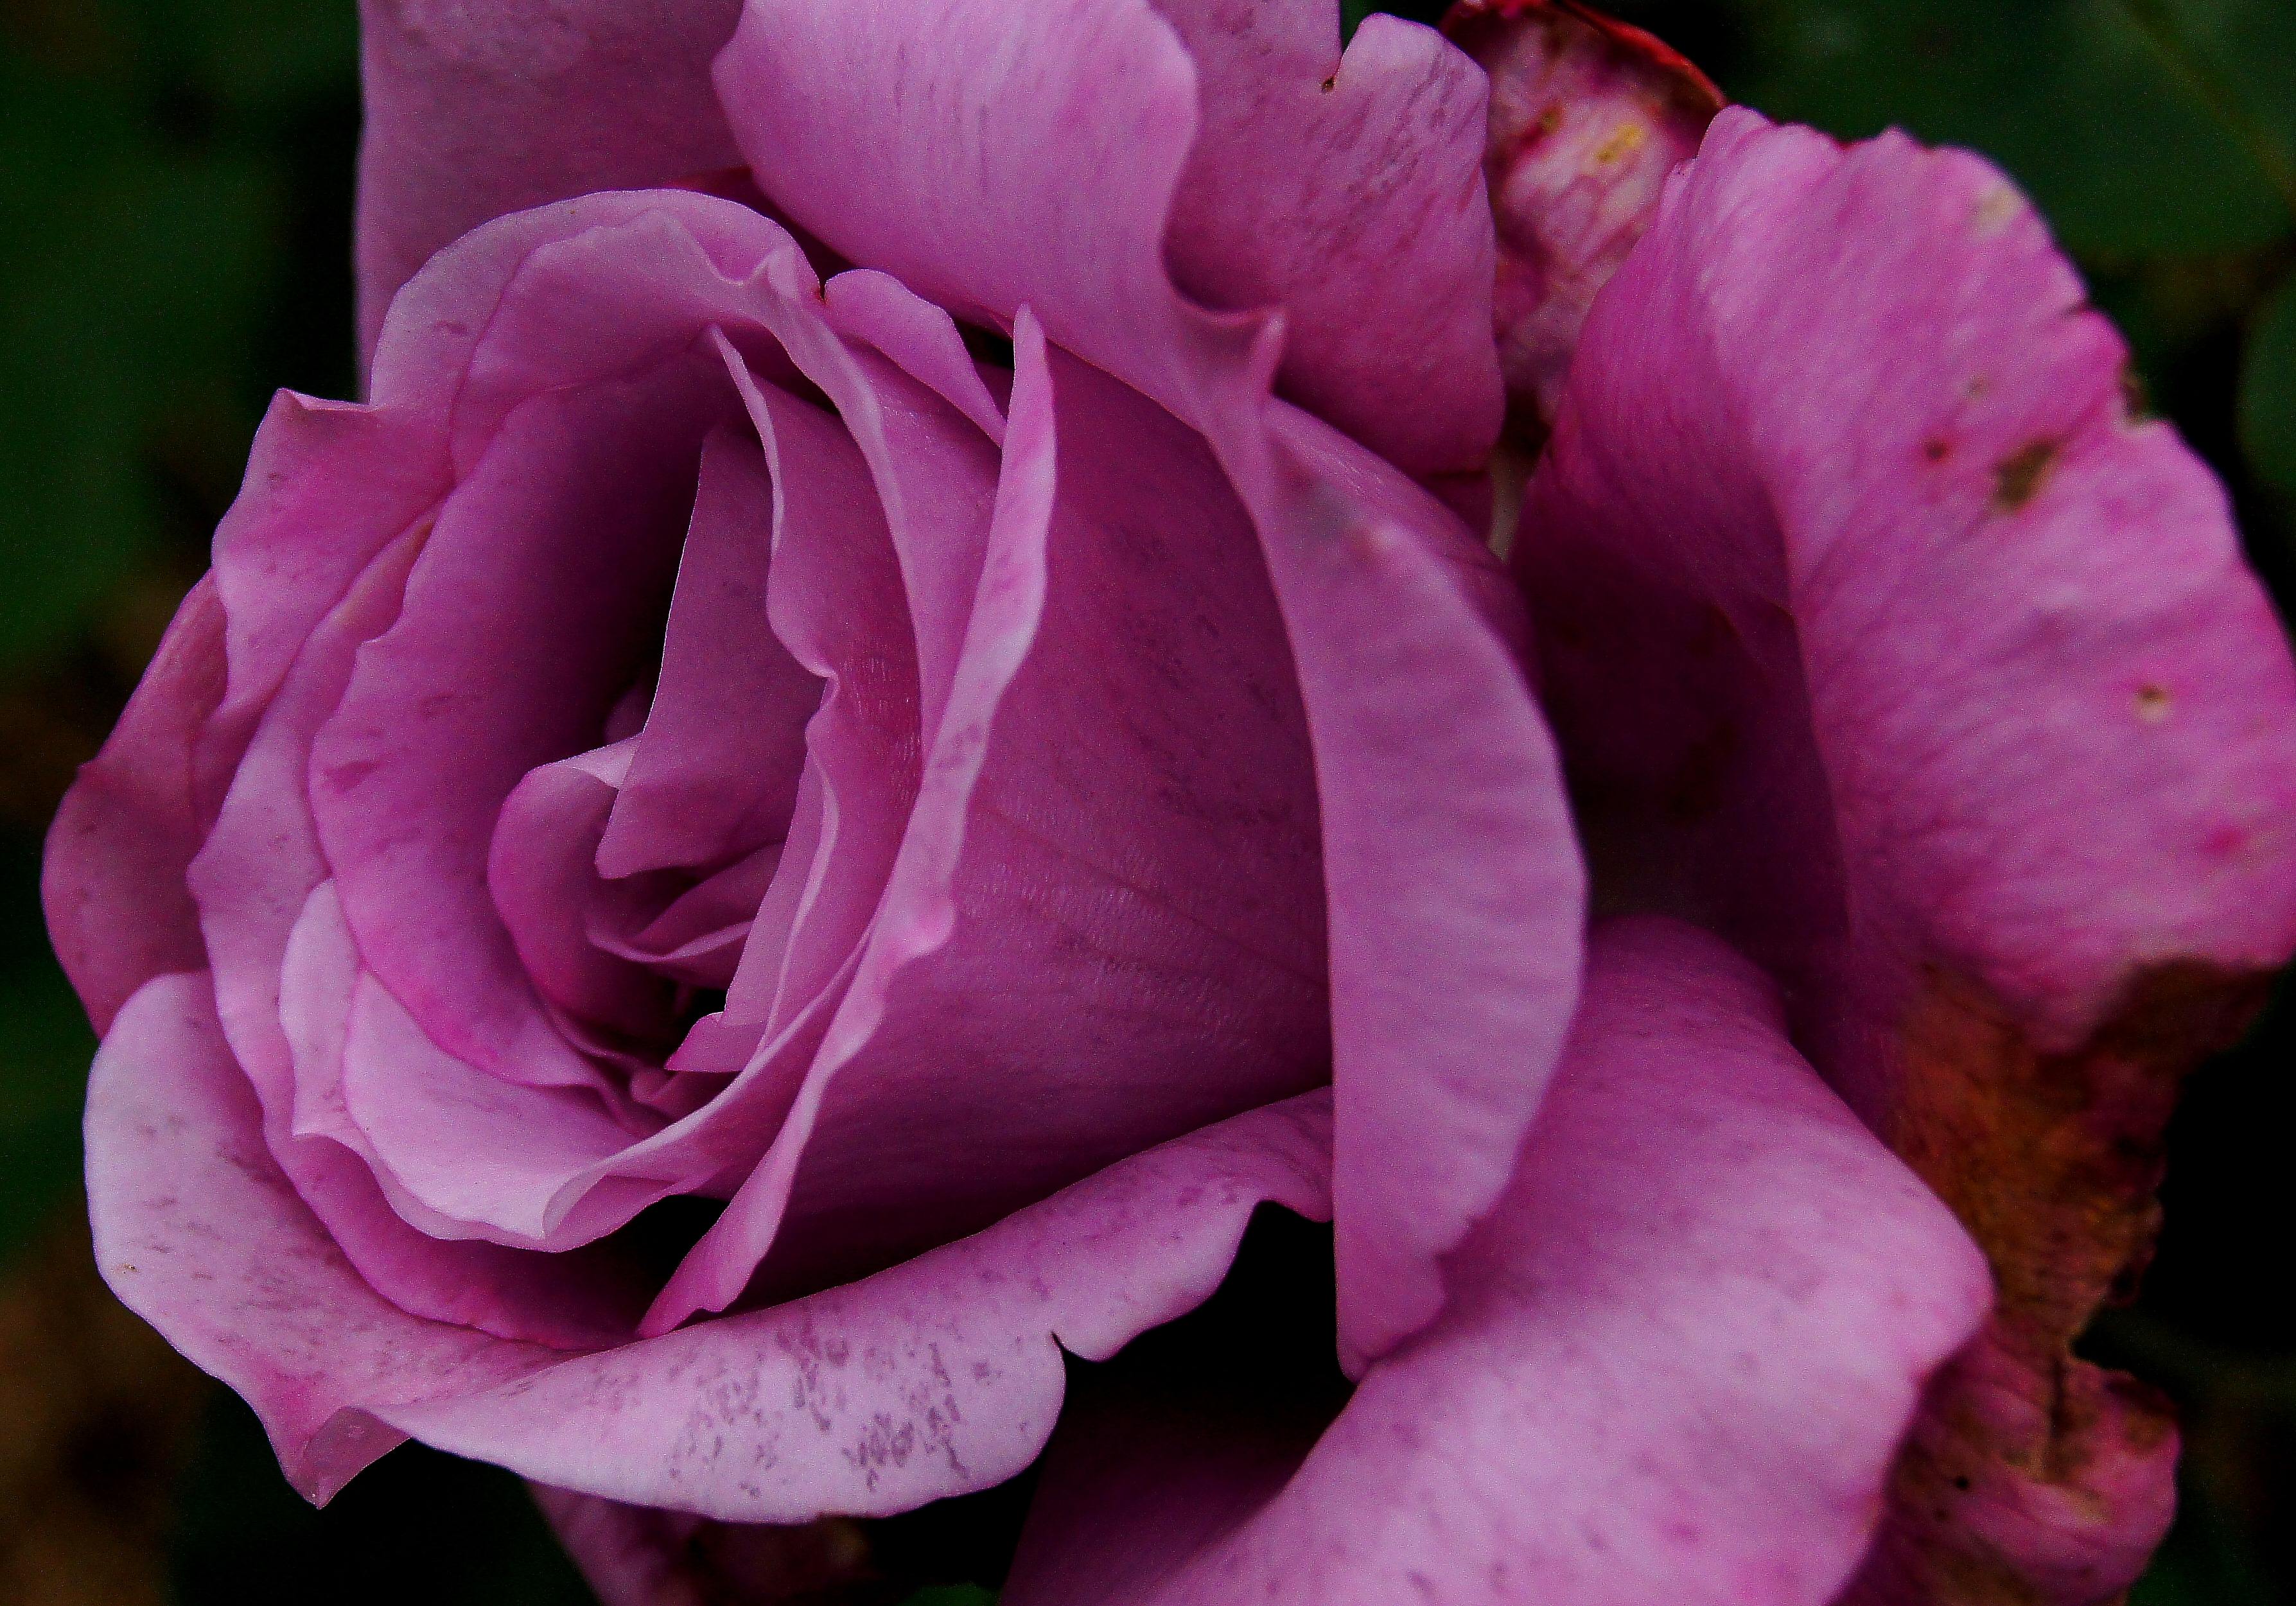
nature, blossom, plant, flower, petal, rose, macro, pink, flora, flowers, naturaleza, flores, floribunda, ggl1, gaby1, sonyslta55v, macro photography, flowering plant, garden roses, rose family, plant stem, land plant